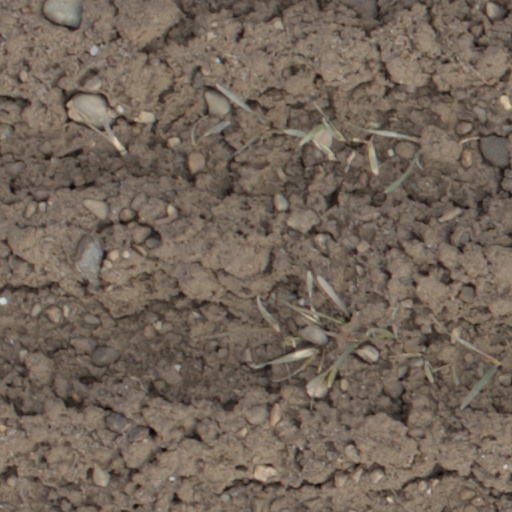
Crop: wheat